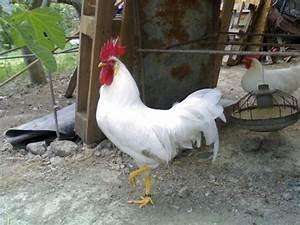
chicken